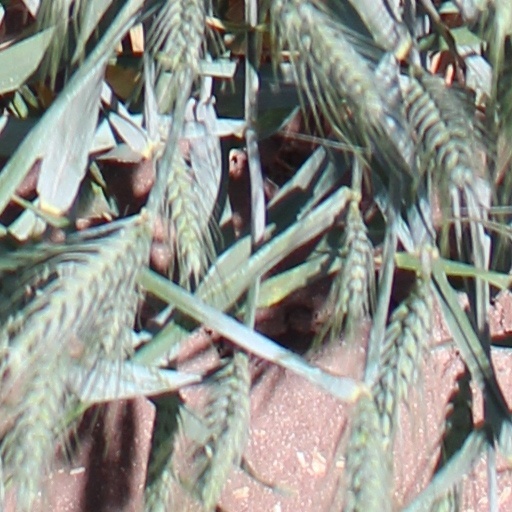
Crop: wheat